Perelʹman (crater)

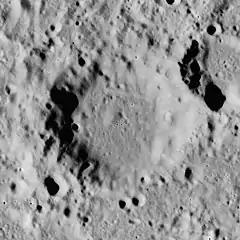
Apollo 15 image

Perelman is a worn impact crater that lies on the Moon's far side. It is located less than one crater diameter to the northwest of the prominent crater Scaliger. To the west-southwest is the elongated Bowditch. Southwest of Perelman is a small lunar mare that has been named Lacus Solitudinis.